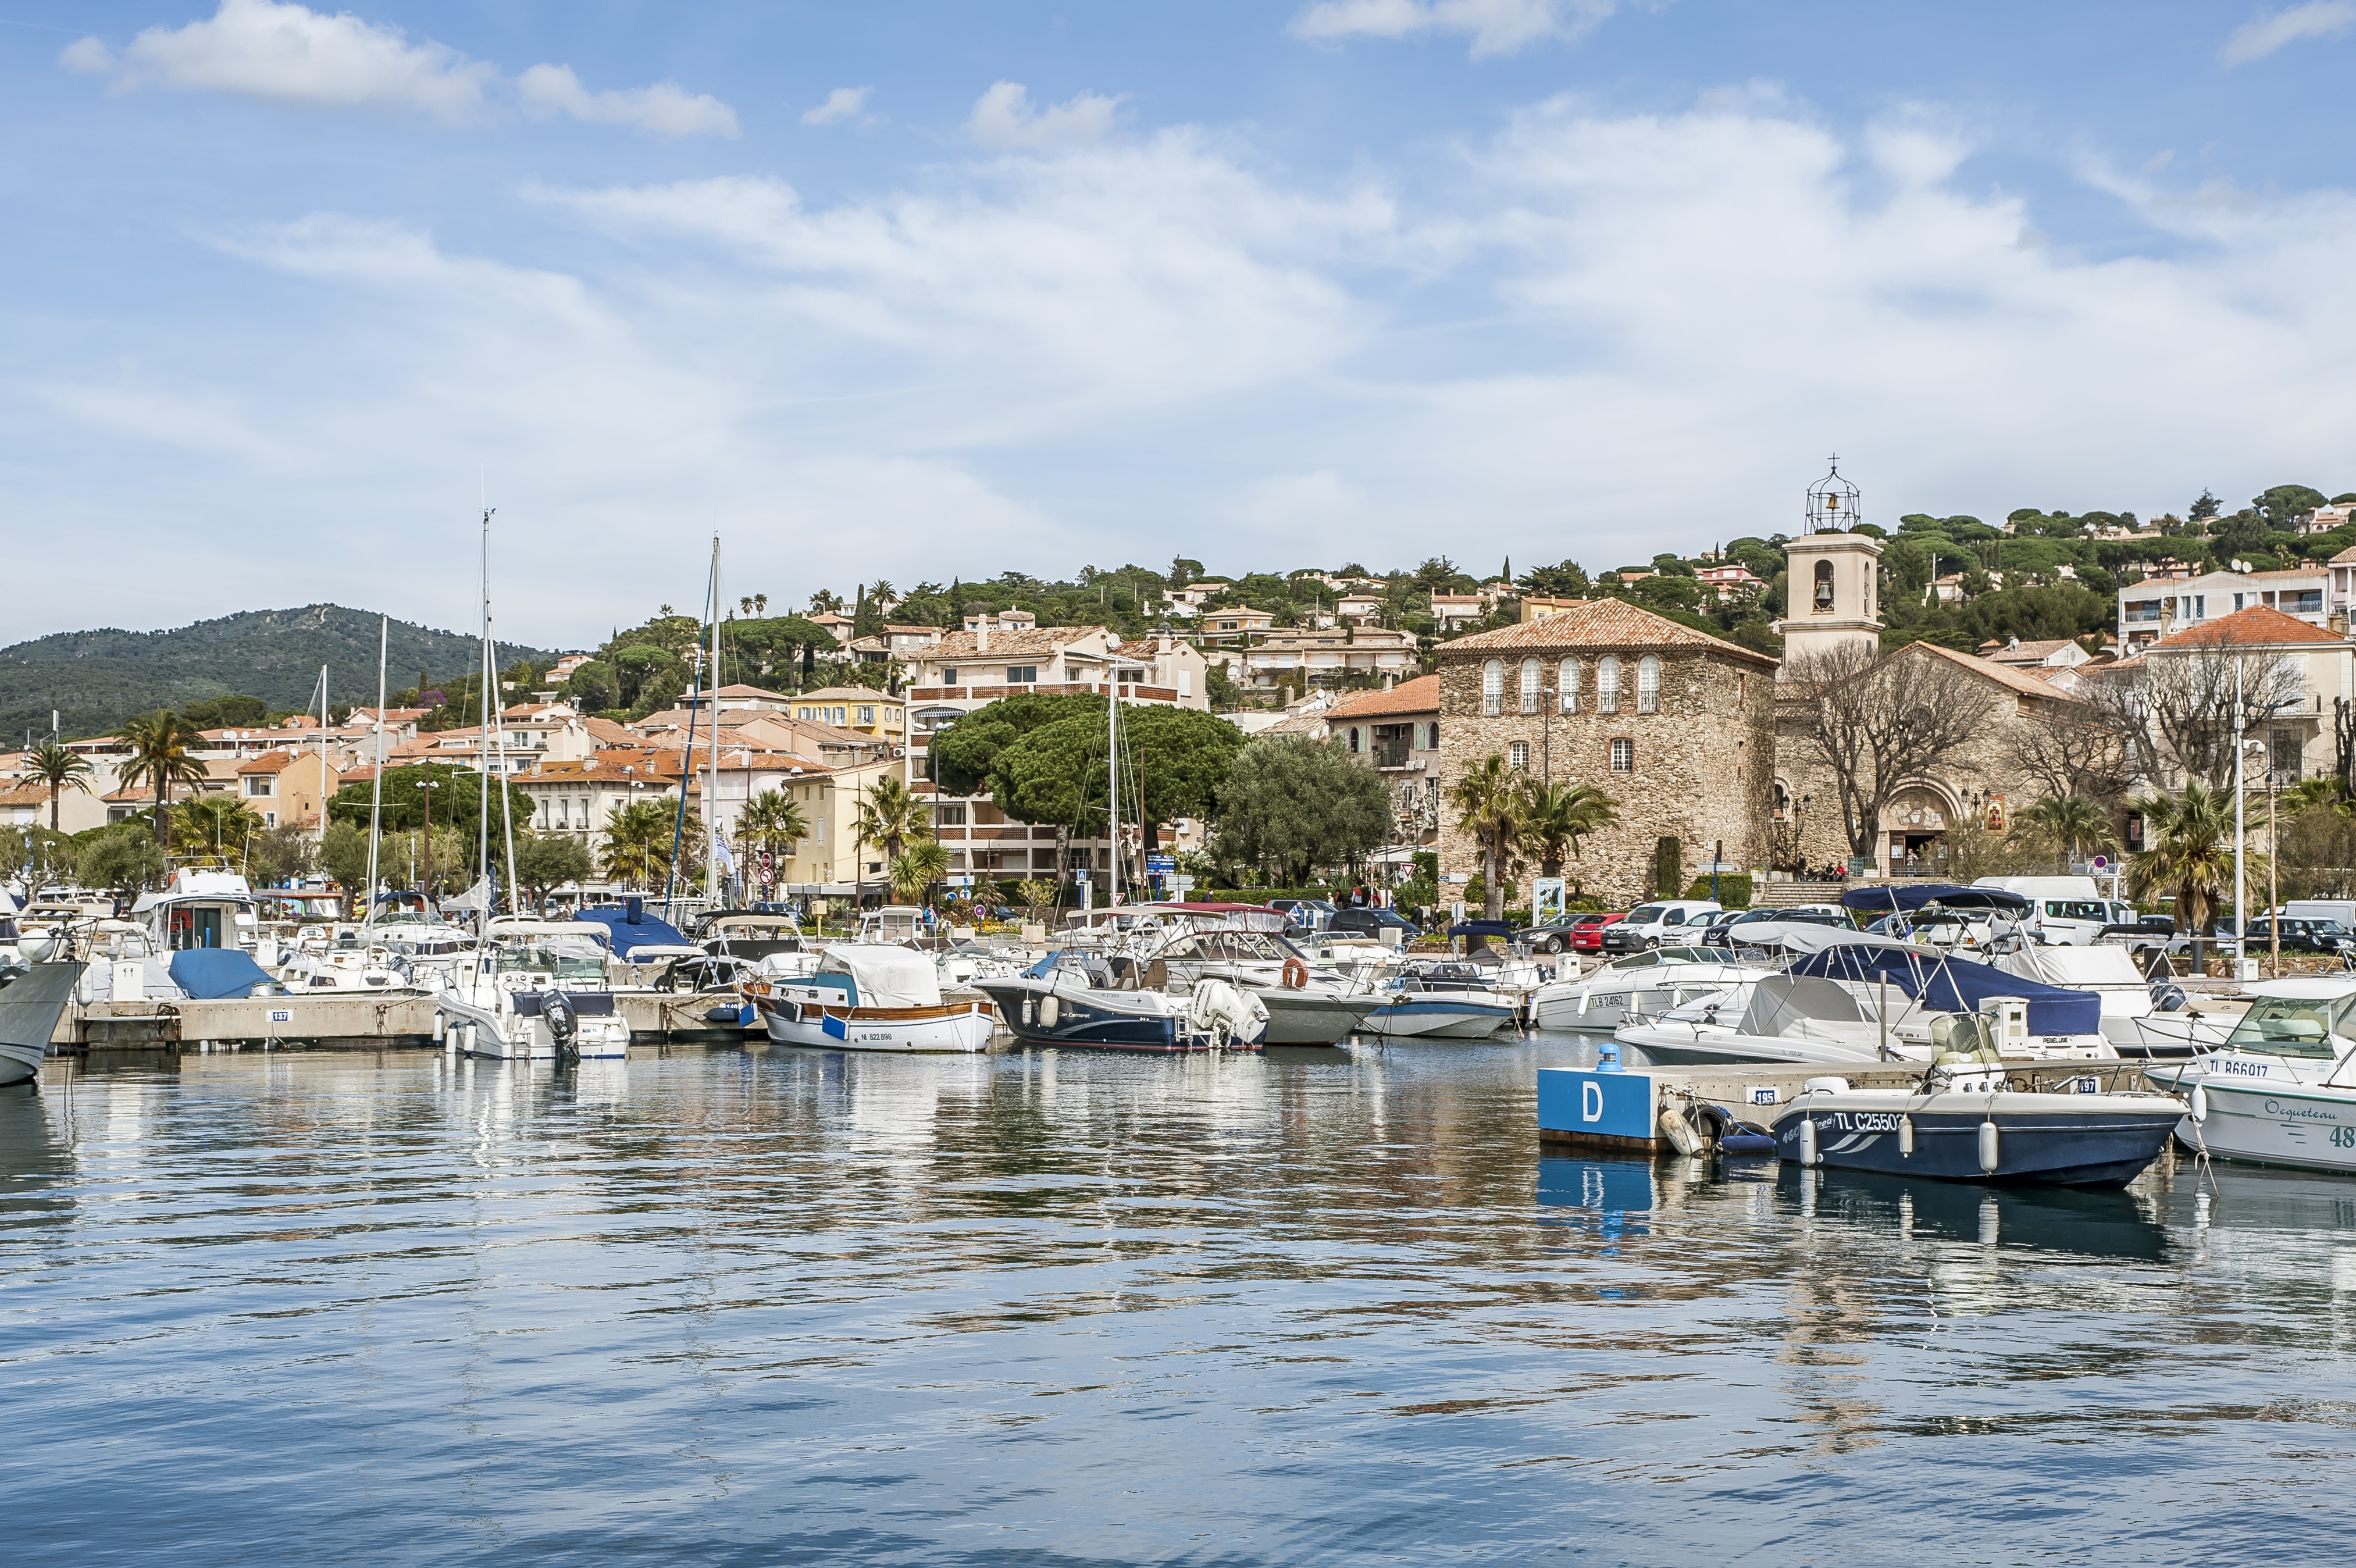
sea, water, dock, boat, town, pier, ship, vacation, boot, web, vehicle, bay, harbor, marina, port, create, boating, powerboat